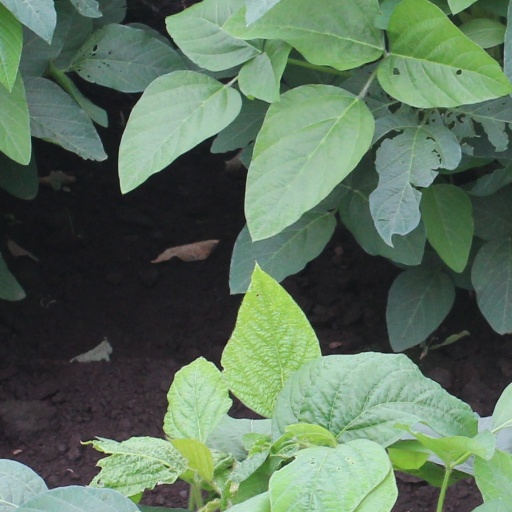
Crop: soybean